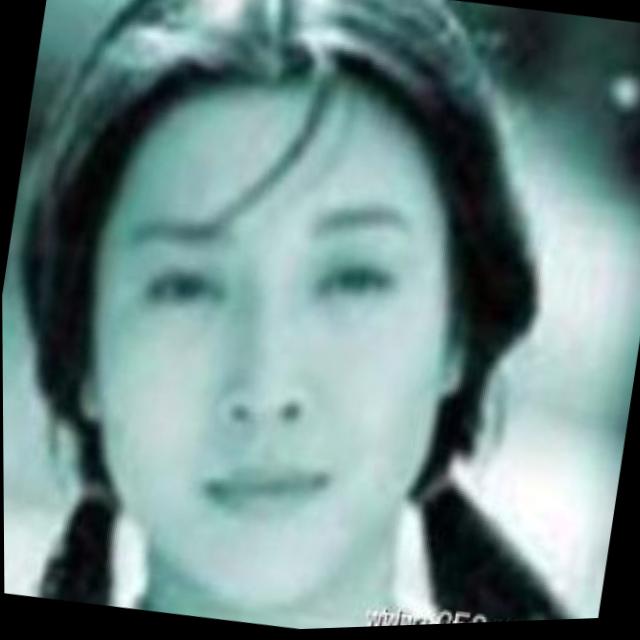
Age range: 21-44